Pustinja Monastery

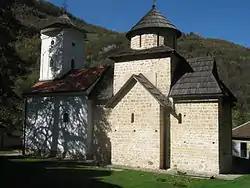
Pustinja Monastery

The Pustinja Monastery is a Serbian Orthodox monastery in village Poćuta near Valjevo in Central Serbia.